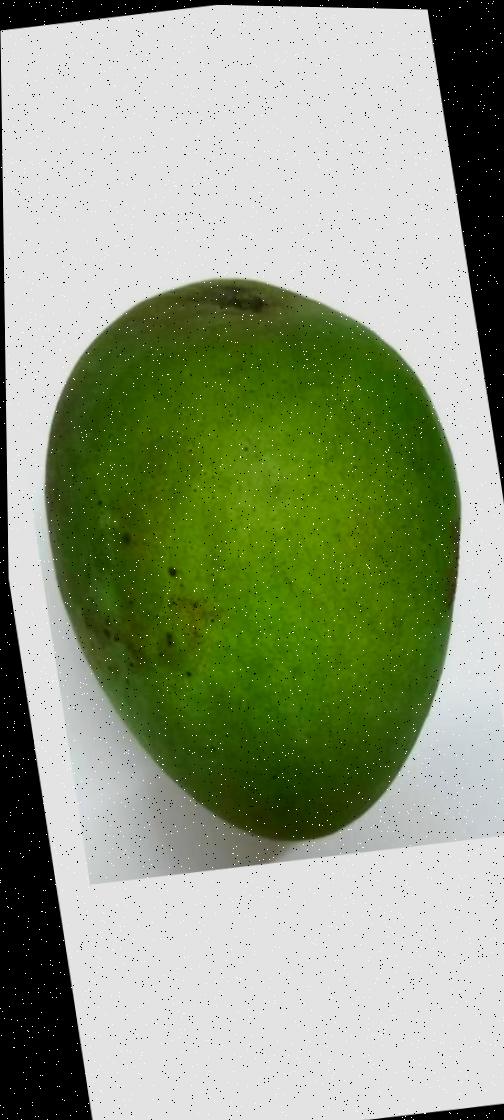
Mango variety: Harivanga